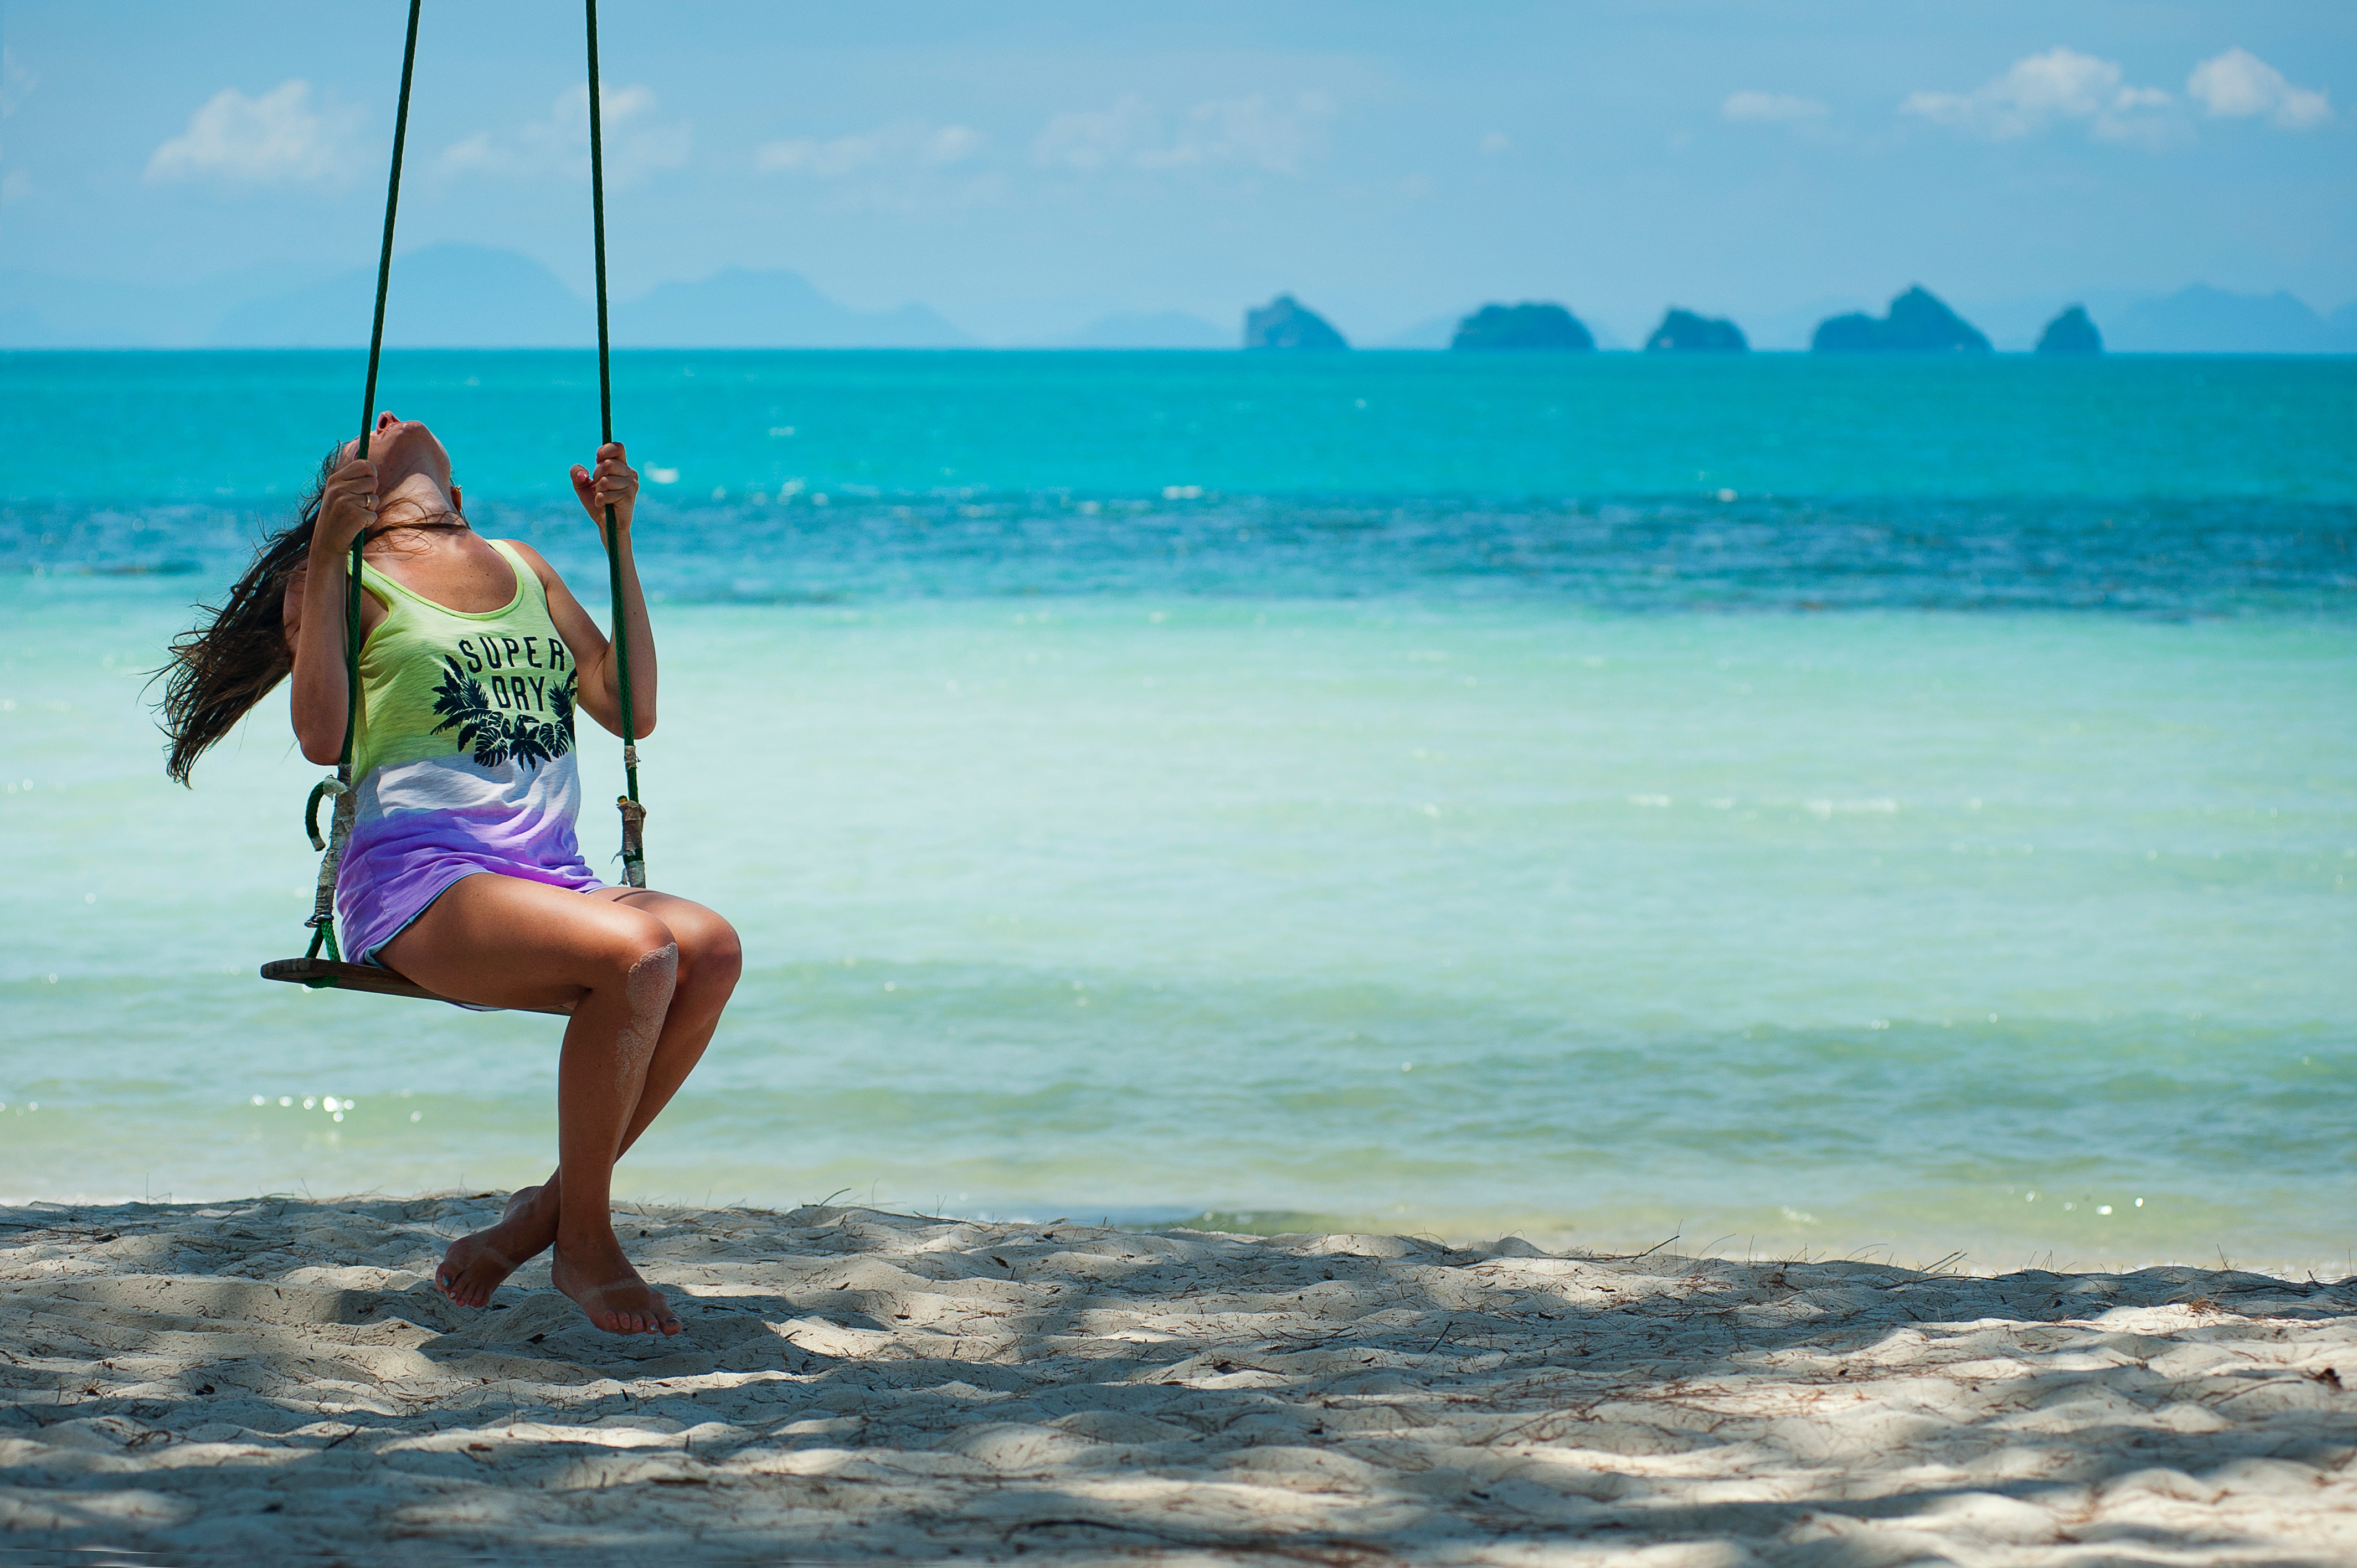
vacation, fun, summer, ocean, beach, sea, swing, shore, recreation, tourism, leisure, coast, tropics